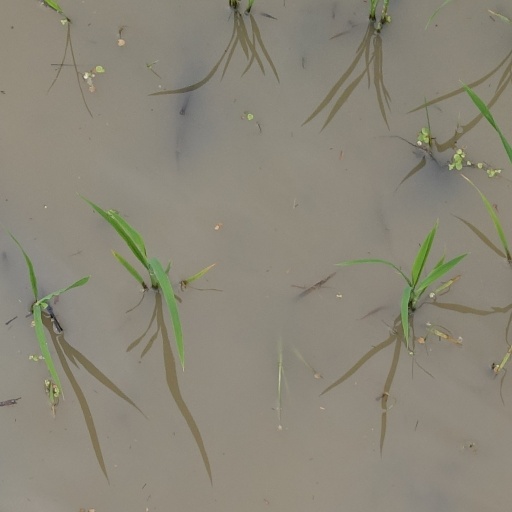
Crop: rice